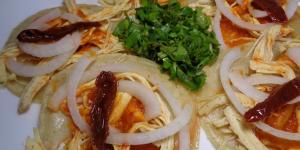
chalupas de pollo estilo guerrero